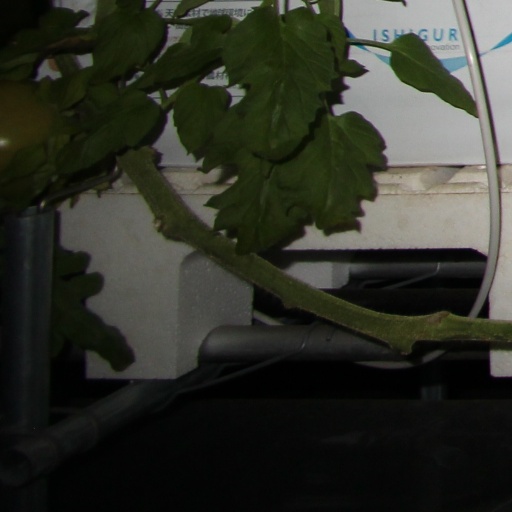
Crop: tomato